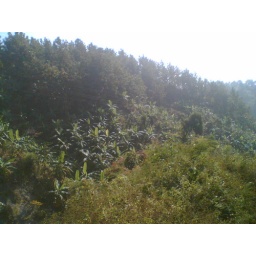
View of hills throgh the bus window in Rangamati - 1